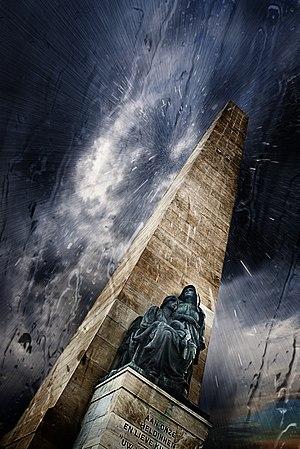
Le Nasionale Vrouemonument est un monument sud-africain situé à Bloemfontein dans la province de l'État-Libre. Il commémore la mémoire des quelque 27 000 femmes et enfants qui sont morts dans les camps de concentration britanniques durant la guerre des Boers.
Les femmes pendant la Première Guerre mondiale ont connu une mobilisation sans précédent. La plupart d'entre elles ont remplacé les hommes enrôlés dans l'armée en occupant des emplois civils ou dans des usines de fabrication de munitions. Plusieurs centaines de milliers ont servi dans les différentes armées dans des fonctions de soutien, par exemple en tant qu'infirmières. Certaines, en Russie par exemple, ont participé aux combats. D'autres encore sont restées inconditionnellement pacifistes.